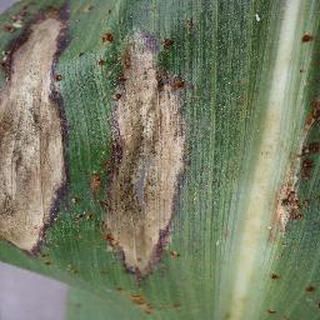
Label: corn_northern_leaf_blight